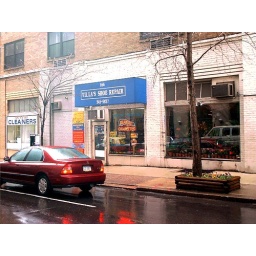
The sign in the window says 'Repairs Cigarettes'!